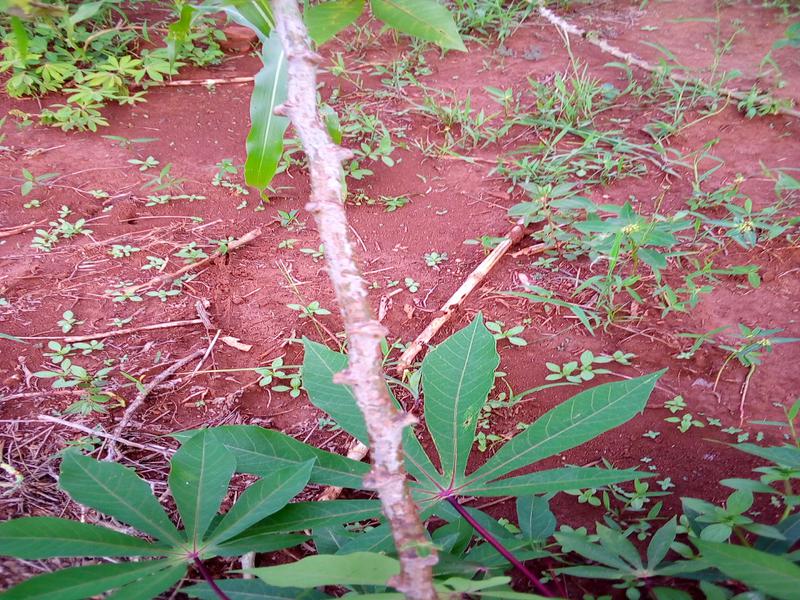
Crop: cassava
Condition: healthy